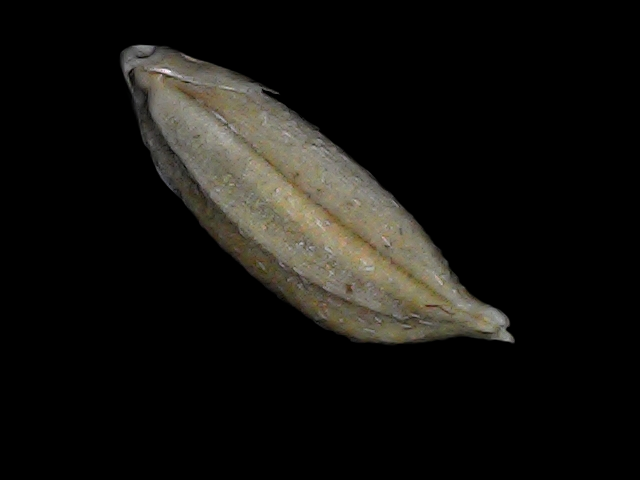
Rice variety: Bd34